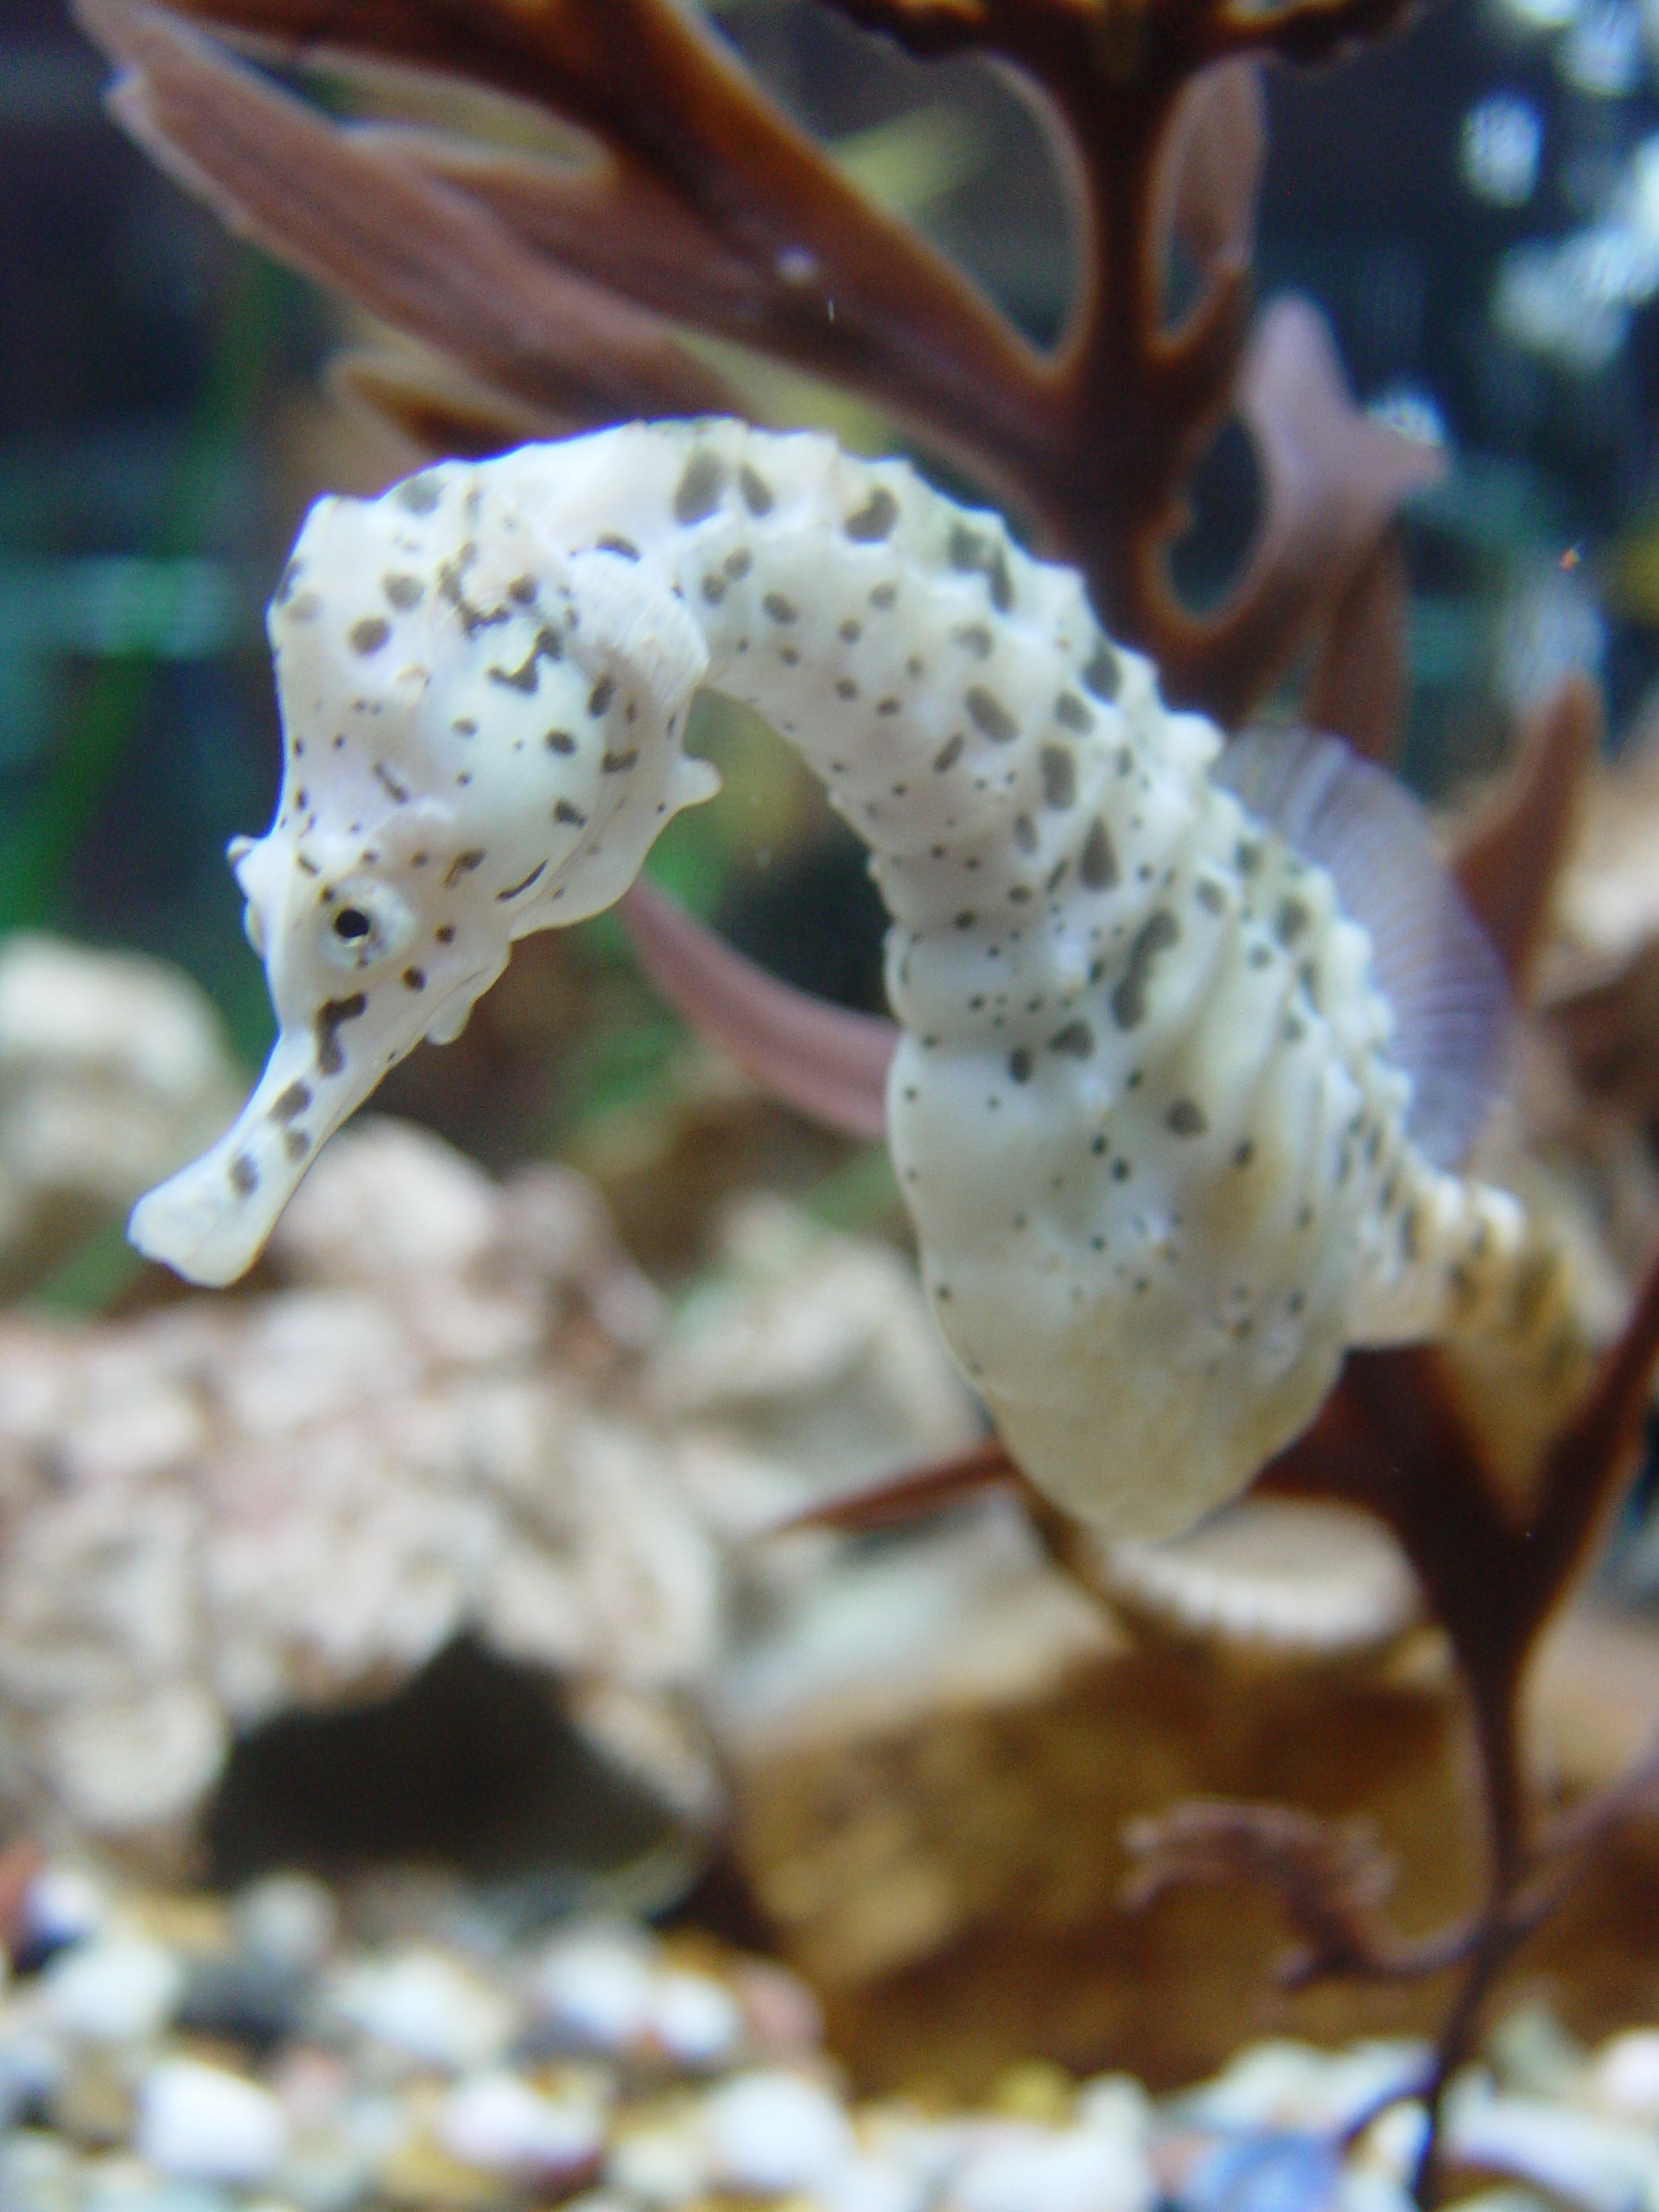
biology, fish, fauna, close up, macro photography, seahorse, marine biology, syngnathiformes